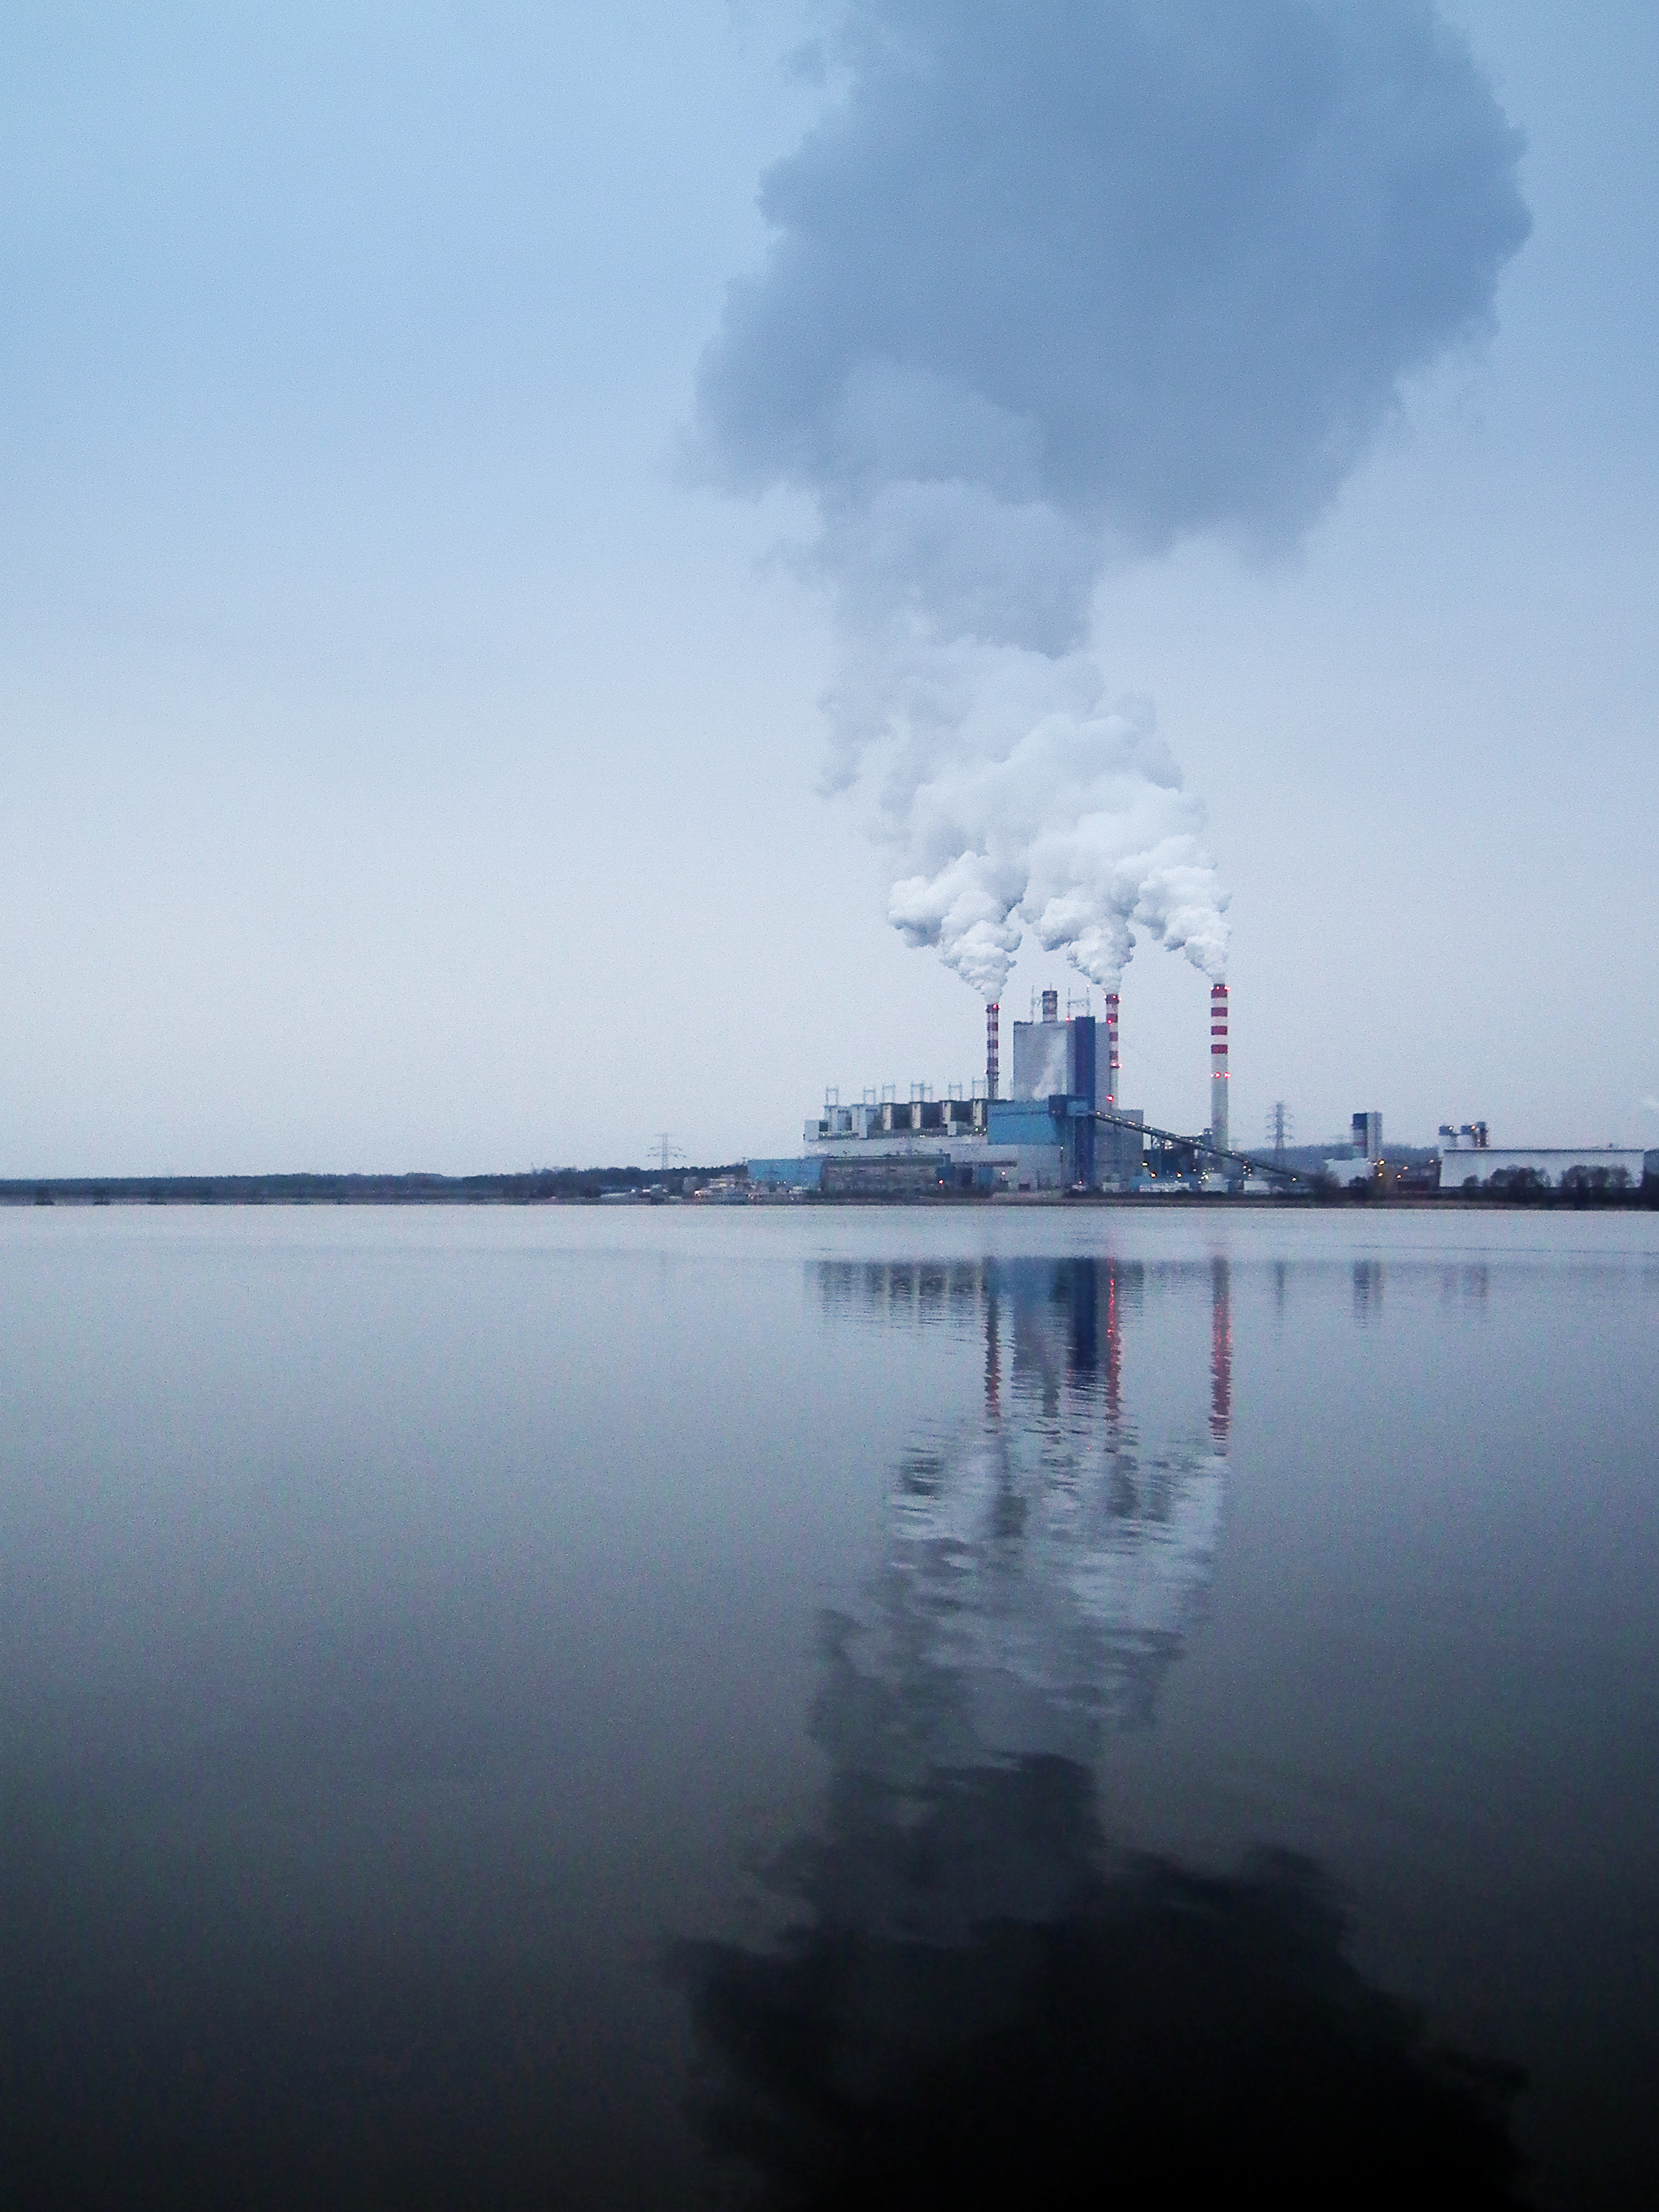
sea, water, ocean, horizon, cloud, sky, fog, mist, morning, wave, dawn, smoke, dusk, reflection, tower, seascape, factory, atmospheric phenomenon, atmosphere of earth